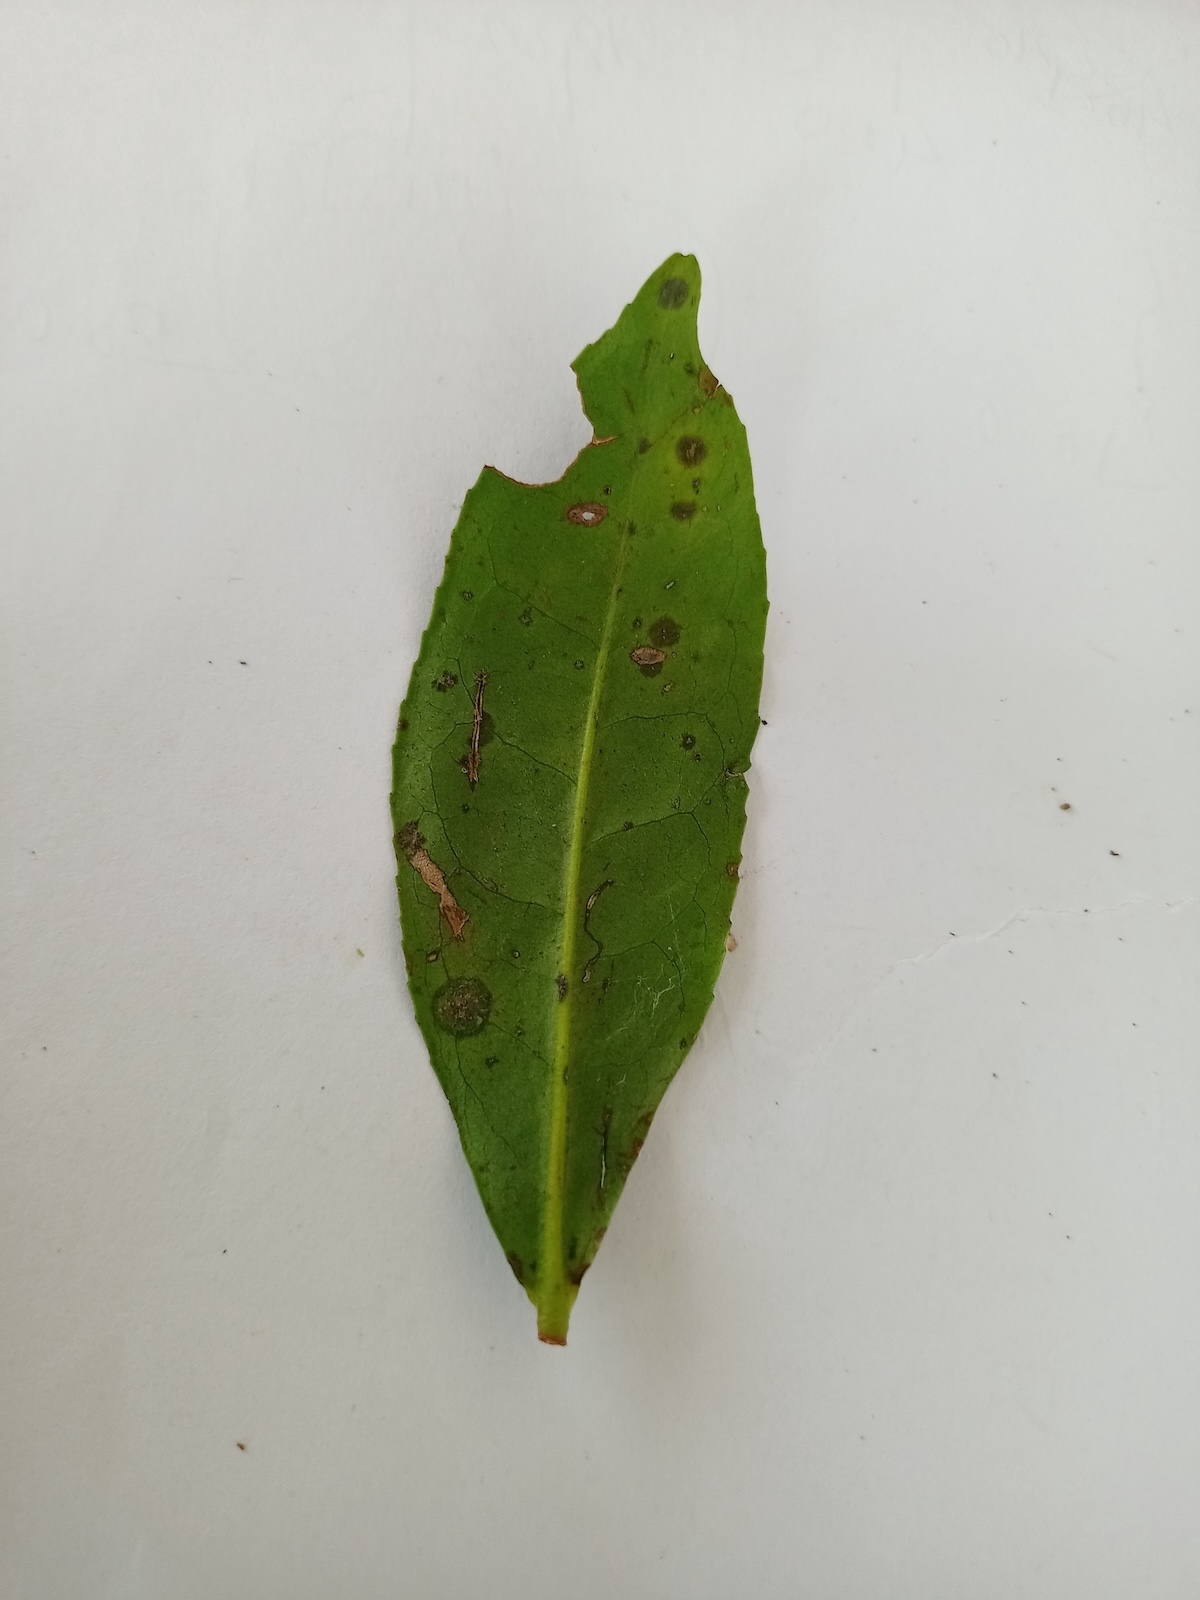
Label: Tea algal leaf spot